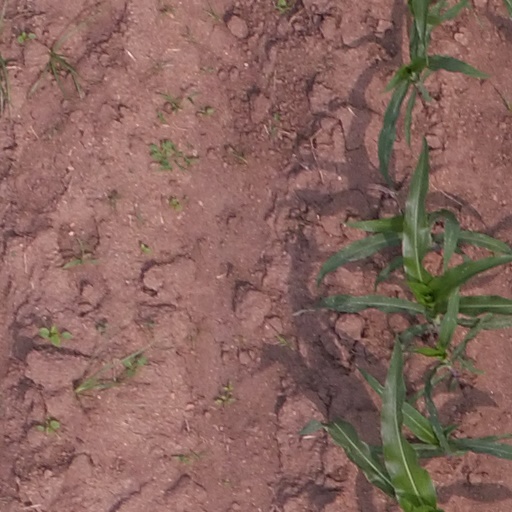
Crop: maize; corn